Moscow

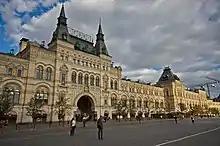
GUM department store, facing the Red Square

Moscow has a humid continental climate (Köppen: "Dfb") with long, cold (although average by Russian standards) winters usually lasting from mid-November to the end of March, and warm summers. More extreme continental climates at the same latitude – such as parts of Eastern Canada or Siberia – have much colder winters than Moscow, suggesting that there is still significant moderation from the Atlantic Ocean despite the fact that Moscow is far from the sea. Weather can fluctuate widely, with temperatures ranging from in the city and in the suburbs to above in the winter, and from in the summer.